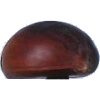
Label: Chestnut 1